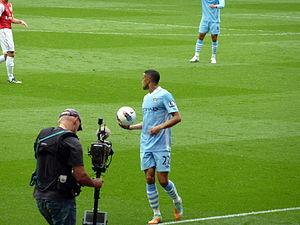
Gaël Clichy, né le 26 juillet 1985 à Toulouse, est un footballeur international français qui évolue au poste de défenseur.